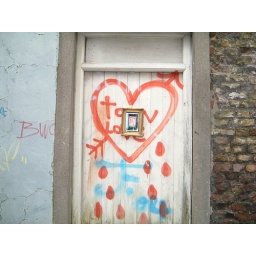
someone painted this on a door in white street about six months ago,and about 2 weeks ago.....